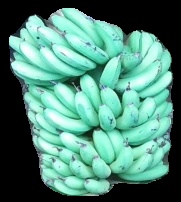
Variety: pachbale
Grade: grade1